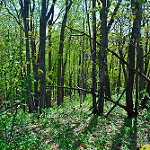
Label: forest